Langmuir–Blodgett film

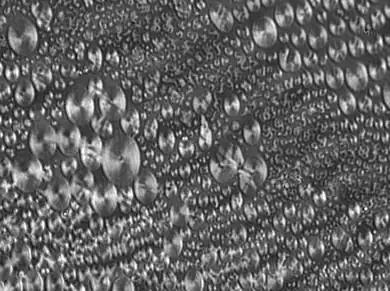
Langmuir film consisting of complex phospholipids in liquid-condensed state floating on water subphase, imaged with a Brewster angle microscope.

A Langmuir–Blodgett (LB) film is an emerging kind of 2D materials to fabricate heterostructures for nanotechnology, formed when Langmuir films—or Langmuir monolayers (LM)—are transferred from the liquid-gas interface to solid supports during the vertical passage of the support through the monolayers. LB films can contain one or more monolayers of an organic material, deposited from the surface of a liquid onto a solid by immersing (or emersing) the solid substrate into (or from) the liquid. A monolayer is adsorbed homogeneously with each immersion or emersion step, thus films with very accurate thickness can be formed. This thickness is accurate because the thickness of each monolayer is known and can therefore be added to find the total thickness of a Langmuir–Blodgett film.